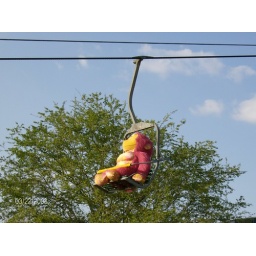
A pink monkey flies over the carnival.